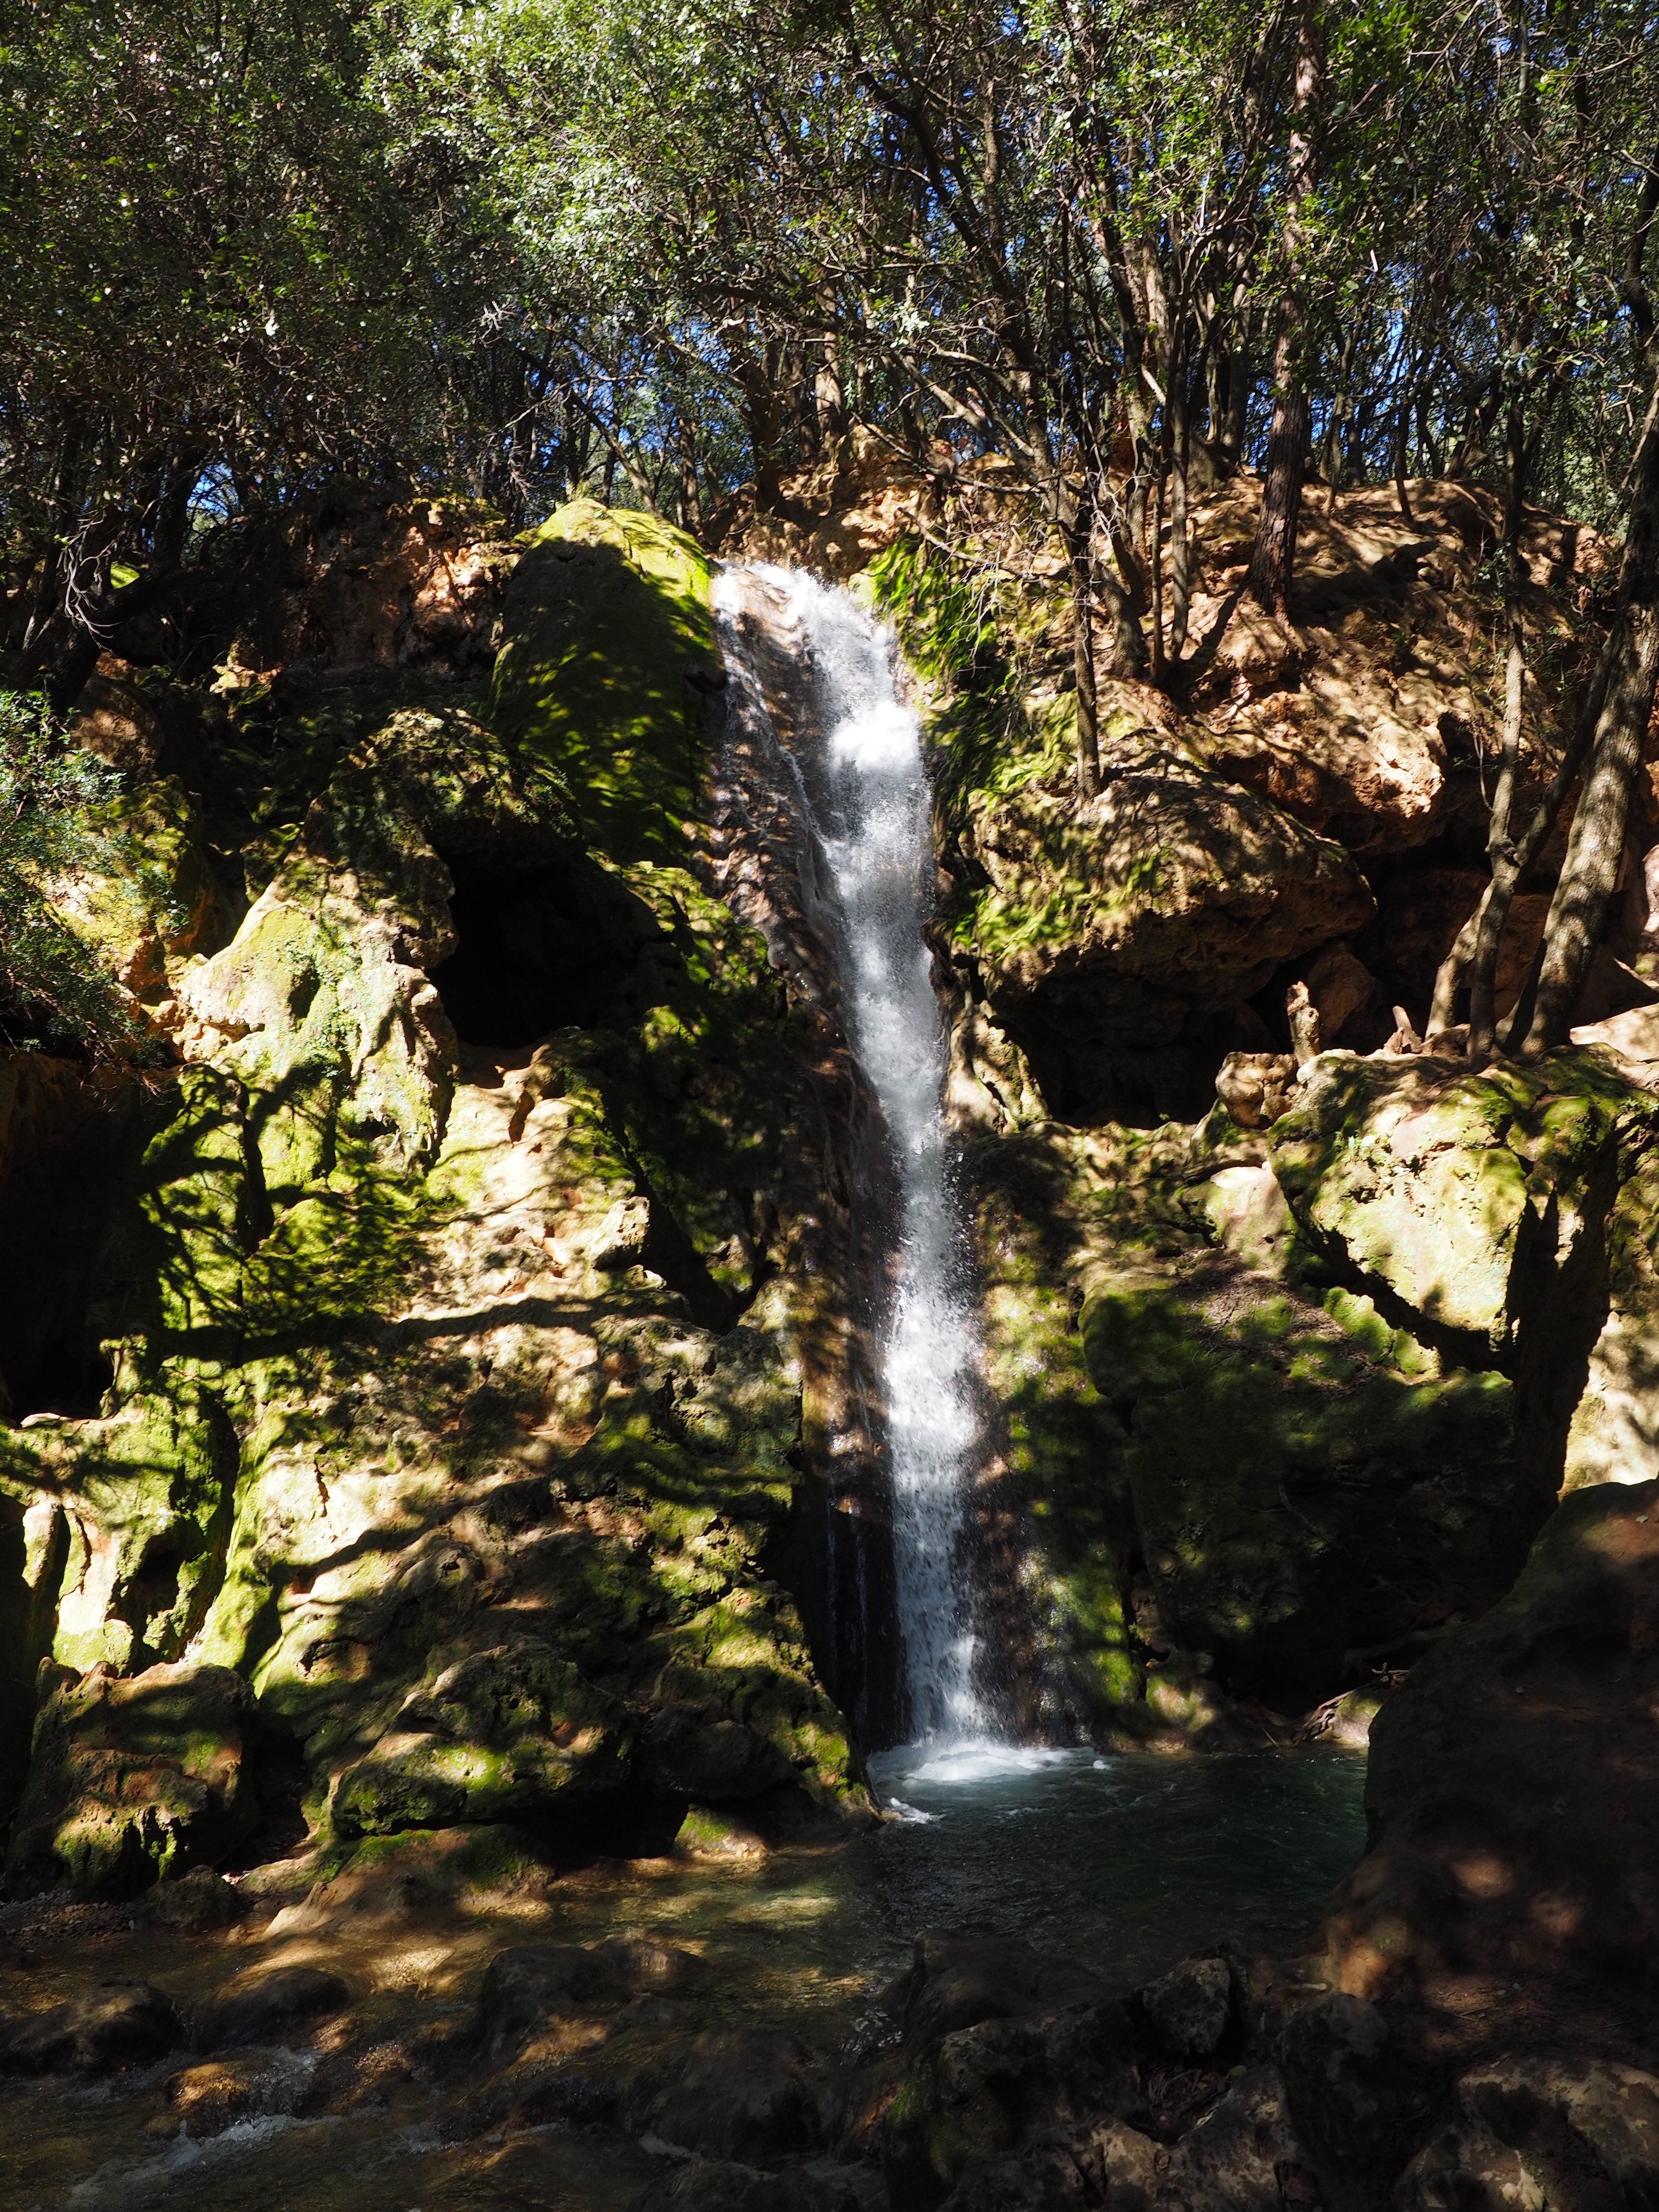
tree, water, nature, forest, rock, waterfall, wilderness, plant, leaf, idyllic, stream, jungle, autumn, romantic, botany, gorge, garden, flora, body of water, rainforest, mallorca, woodland, bach, habitat, water feature, haunting, orient, valley of orient, natural environment, woody plant, torrente de coanegra, salt des freu, coanegra valley, coanegra